Miracles for Sale

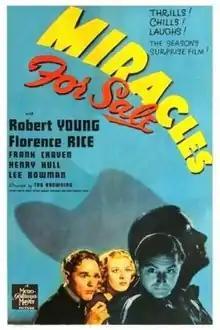
Film poster

Miracles for Sale is a 1939 American mystery film directed by Tod Browning, and starring Robert Young and Florence Rice. It was Browning's final film as a director. The film is based on a locked-room mystery novel by well-known mystery writer Clayton Rawson, "Death from a Top Hat", which was the first to feature his series detective The Great Merlini. In this film, Merlini's character has been changed into Michael Morgan (The Amazing Morgan) as portrayed by Robert Young. Don Diavolo, another series character in Rawson's work under his pseudonym, Stuart Towne, appears here as Dave Duvallo.